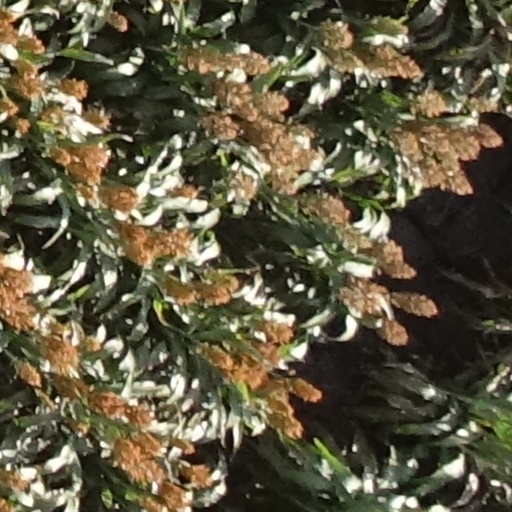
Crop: sorghum